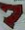
Number: 7